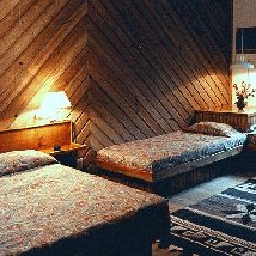
Room type: bedroom